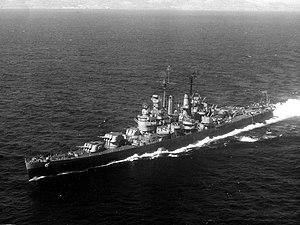
L'USS Columbia (CL-56) est un croiseur léger de classe Cleveland entré en service dans l'United States Navy durant la Seconde Guerre mondiale.
Le plan d'invasion de l'île de Guadalcanal prévoyait pour l'essentiel trois groupes navals majeurs. Deux d'entre eux étaient placés sous le commandement suprême du vice-amiral Frank J. Fletcher. Le premier de ces deux groupes navals, la Task Force NEGAT, commandé par le rear admiral Leigh Noyes était destiné à fournir l'appui aérien pour l'attaque. Cette Task Force se divisait en trois groupes aéronavals, organisés chacun autour d'un porte-avion différent.